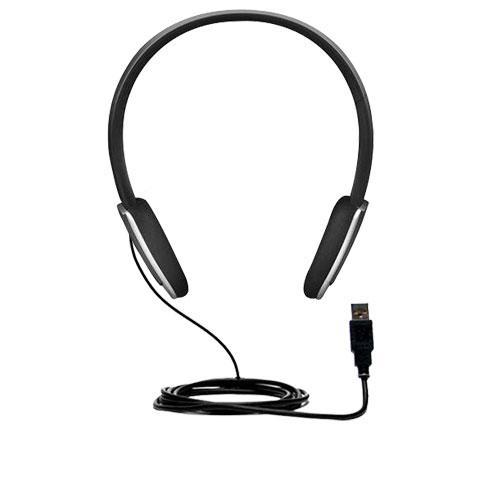
cable compatible with the halo